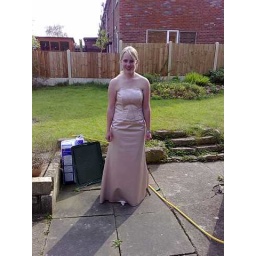
Hannah in dress that fits with shoes - sorry this pic is small...